Freedom of Choice Act

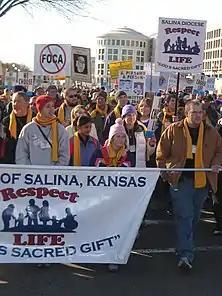
Two days after Barack Obama's inauguration, a protester in the March for Life holds a "No FOCA" sign.

The U.S. Conference of Catholic Bishops (USCCB) has been strongly opposed to the Freedom of Choice Act. According to the USCCB's Secretariat for Pro-Life Activities, FOCA would not only "codify the Supreme Court's 1973 decision in "Roe v. Wade"" but "in allowing and promoting abortion, FOCA goes far beyond even "Roe"".